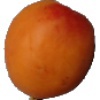
Label: Apricot 1